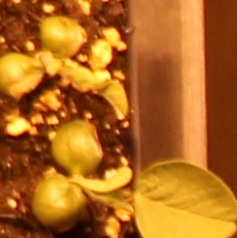
Label: Soybean